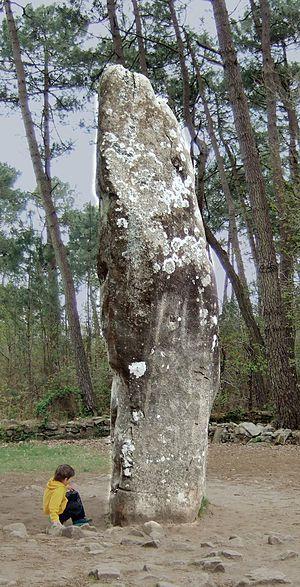
Les alignements de Carnac forment un site d'alignements mégalithiques exceptionnel situé sur les communes de Carnac et de La Trinité-sur-Mer dans le département du Morbihan en Bretagne et constitué d'alignements de menhirs, de dolmens et d'allées couvertes et réparti sur plus de quatre kilomètres. Les alignements de Carnac sont les ensembles mégalithiques les plus célèbres et les plus impressionnants de cette période avec près de 4 000 pierres levées vers 4500 ans avant notre ère.